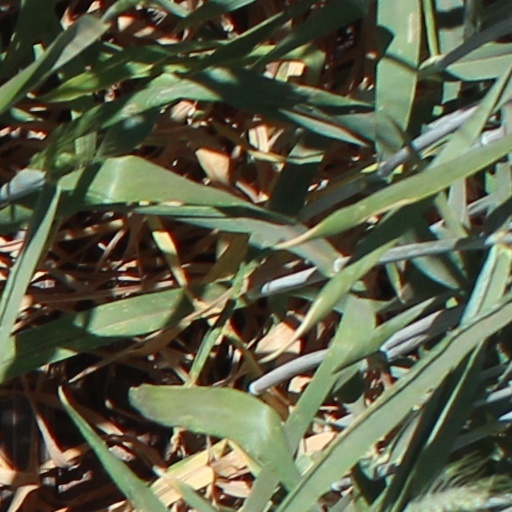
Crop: wheat